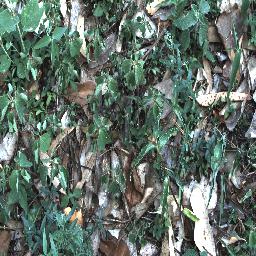
Label: negative